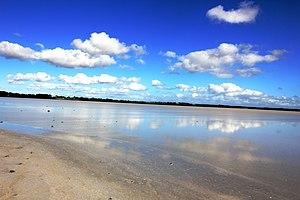
Cet article recense les zones humides d'Australie concernées par la convention de Ramsar.